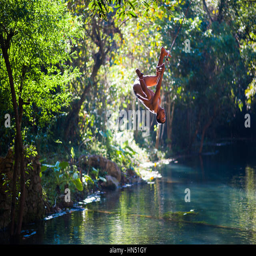
man jumping in the water